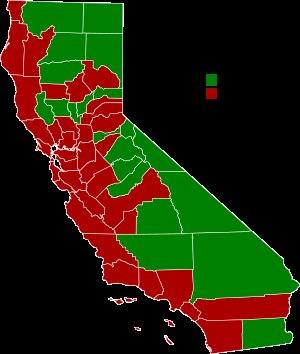
Save Our Children puis Anita Bryant Ministries est une organisation politique homophobe présidée par la chanteuse Anita Bryant créée en 1977, à Miami, en Floride, aux États-Unis. Son but est alors d'obtenir l'abolition de l'ordonnance 77-4 du comté de Dade interdisant la discrimination à l'embauche, au logement et à l'accès aux services publics des homosexuels.